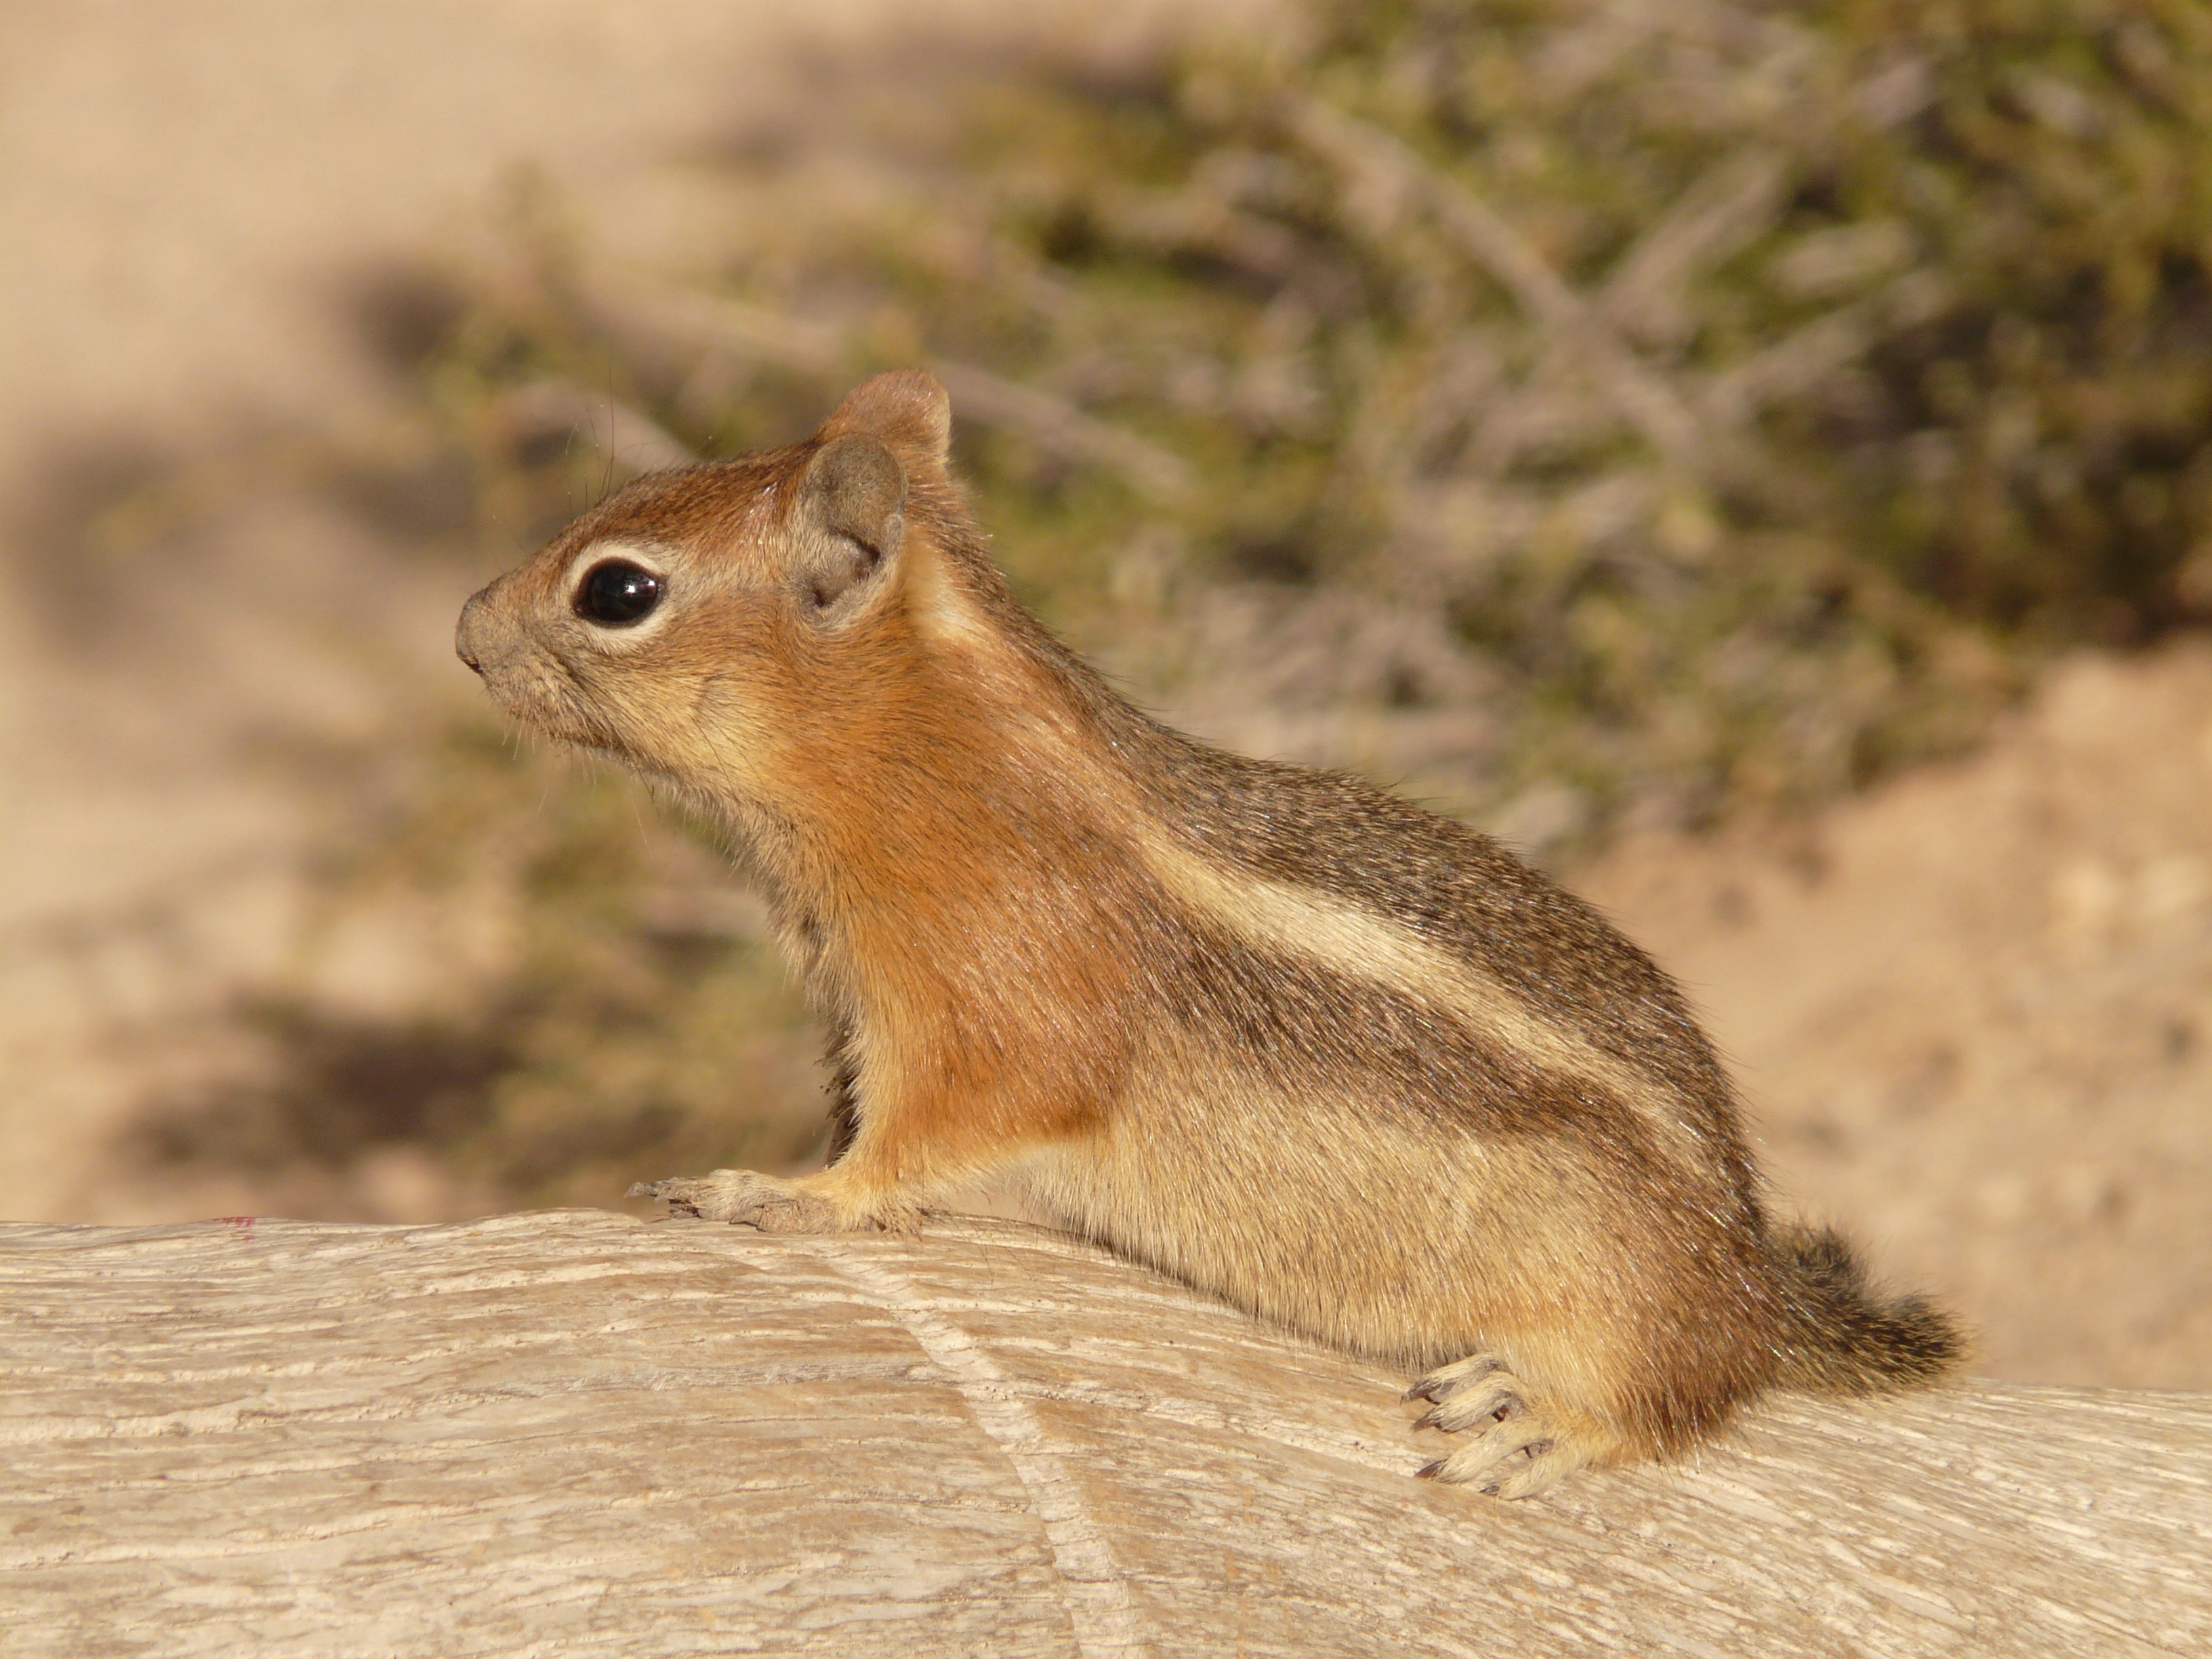
nature, animal, cute, wildlife, fur, mammal, squirrel, croissant, rodent, fauna, whiskers, furry, vertebrate, chipmunk, nager, prairie dog, gerbil, fox squirrel, golden mantled ground squirrel, family sciuridae, spermophilus lateralis